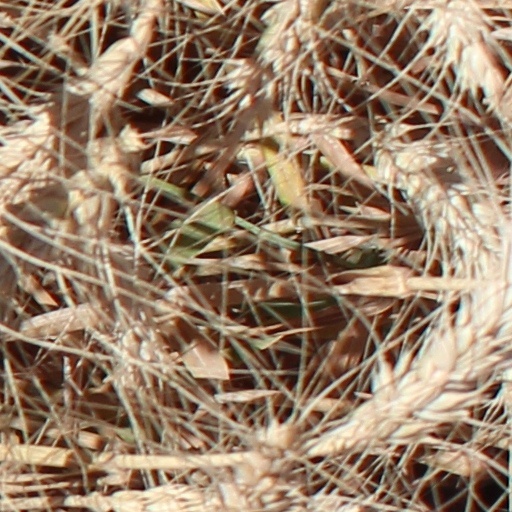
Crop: wheat